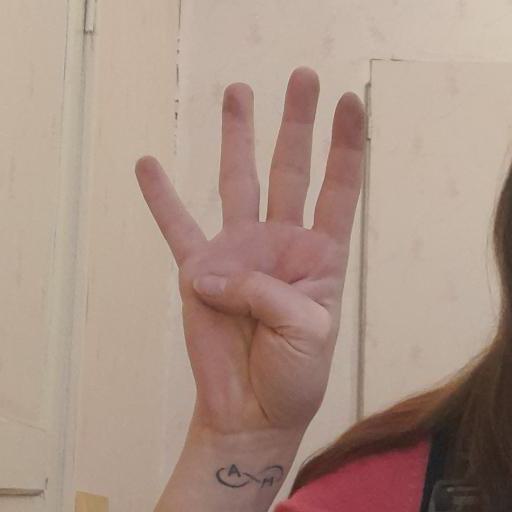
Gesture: four